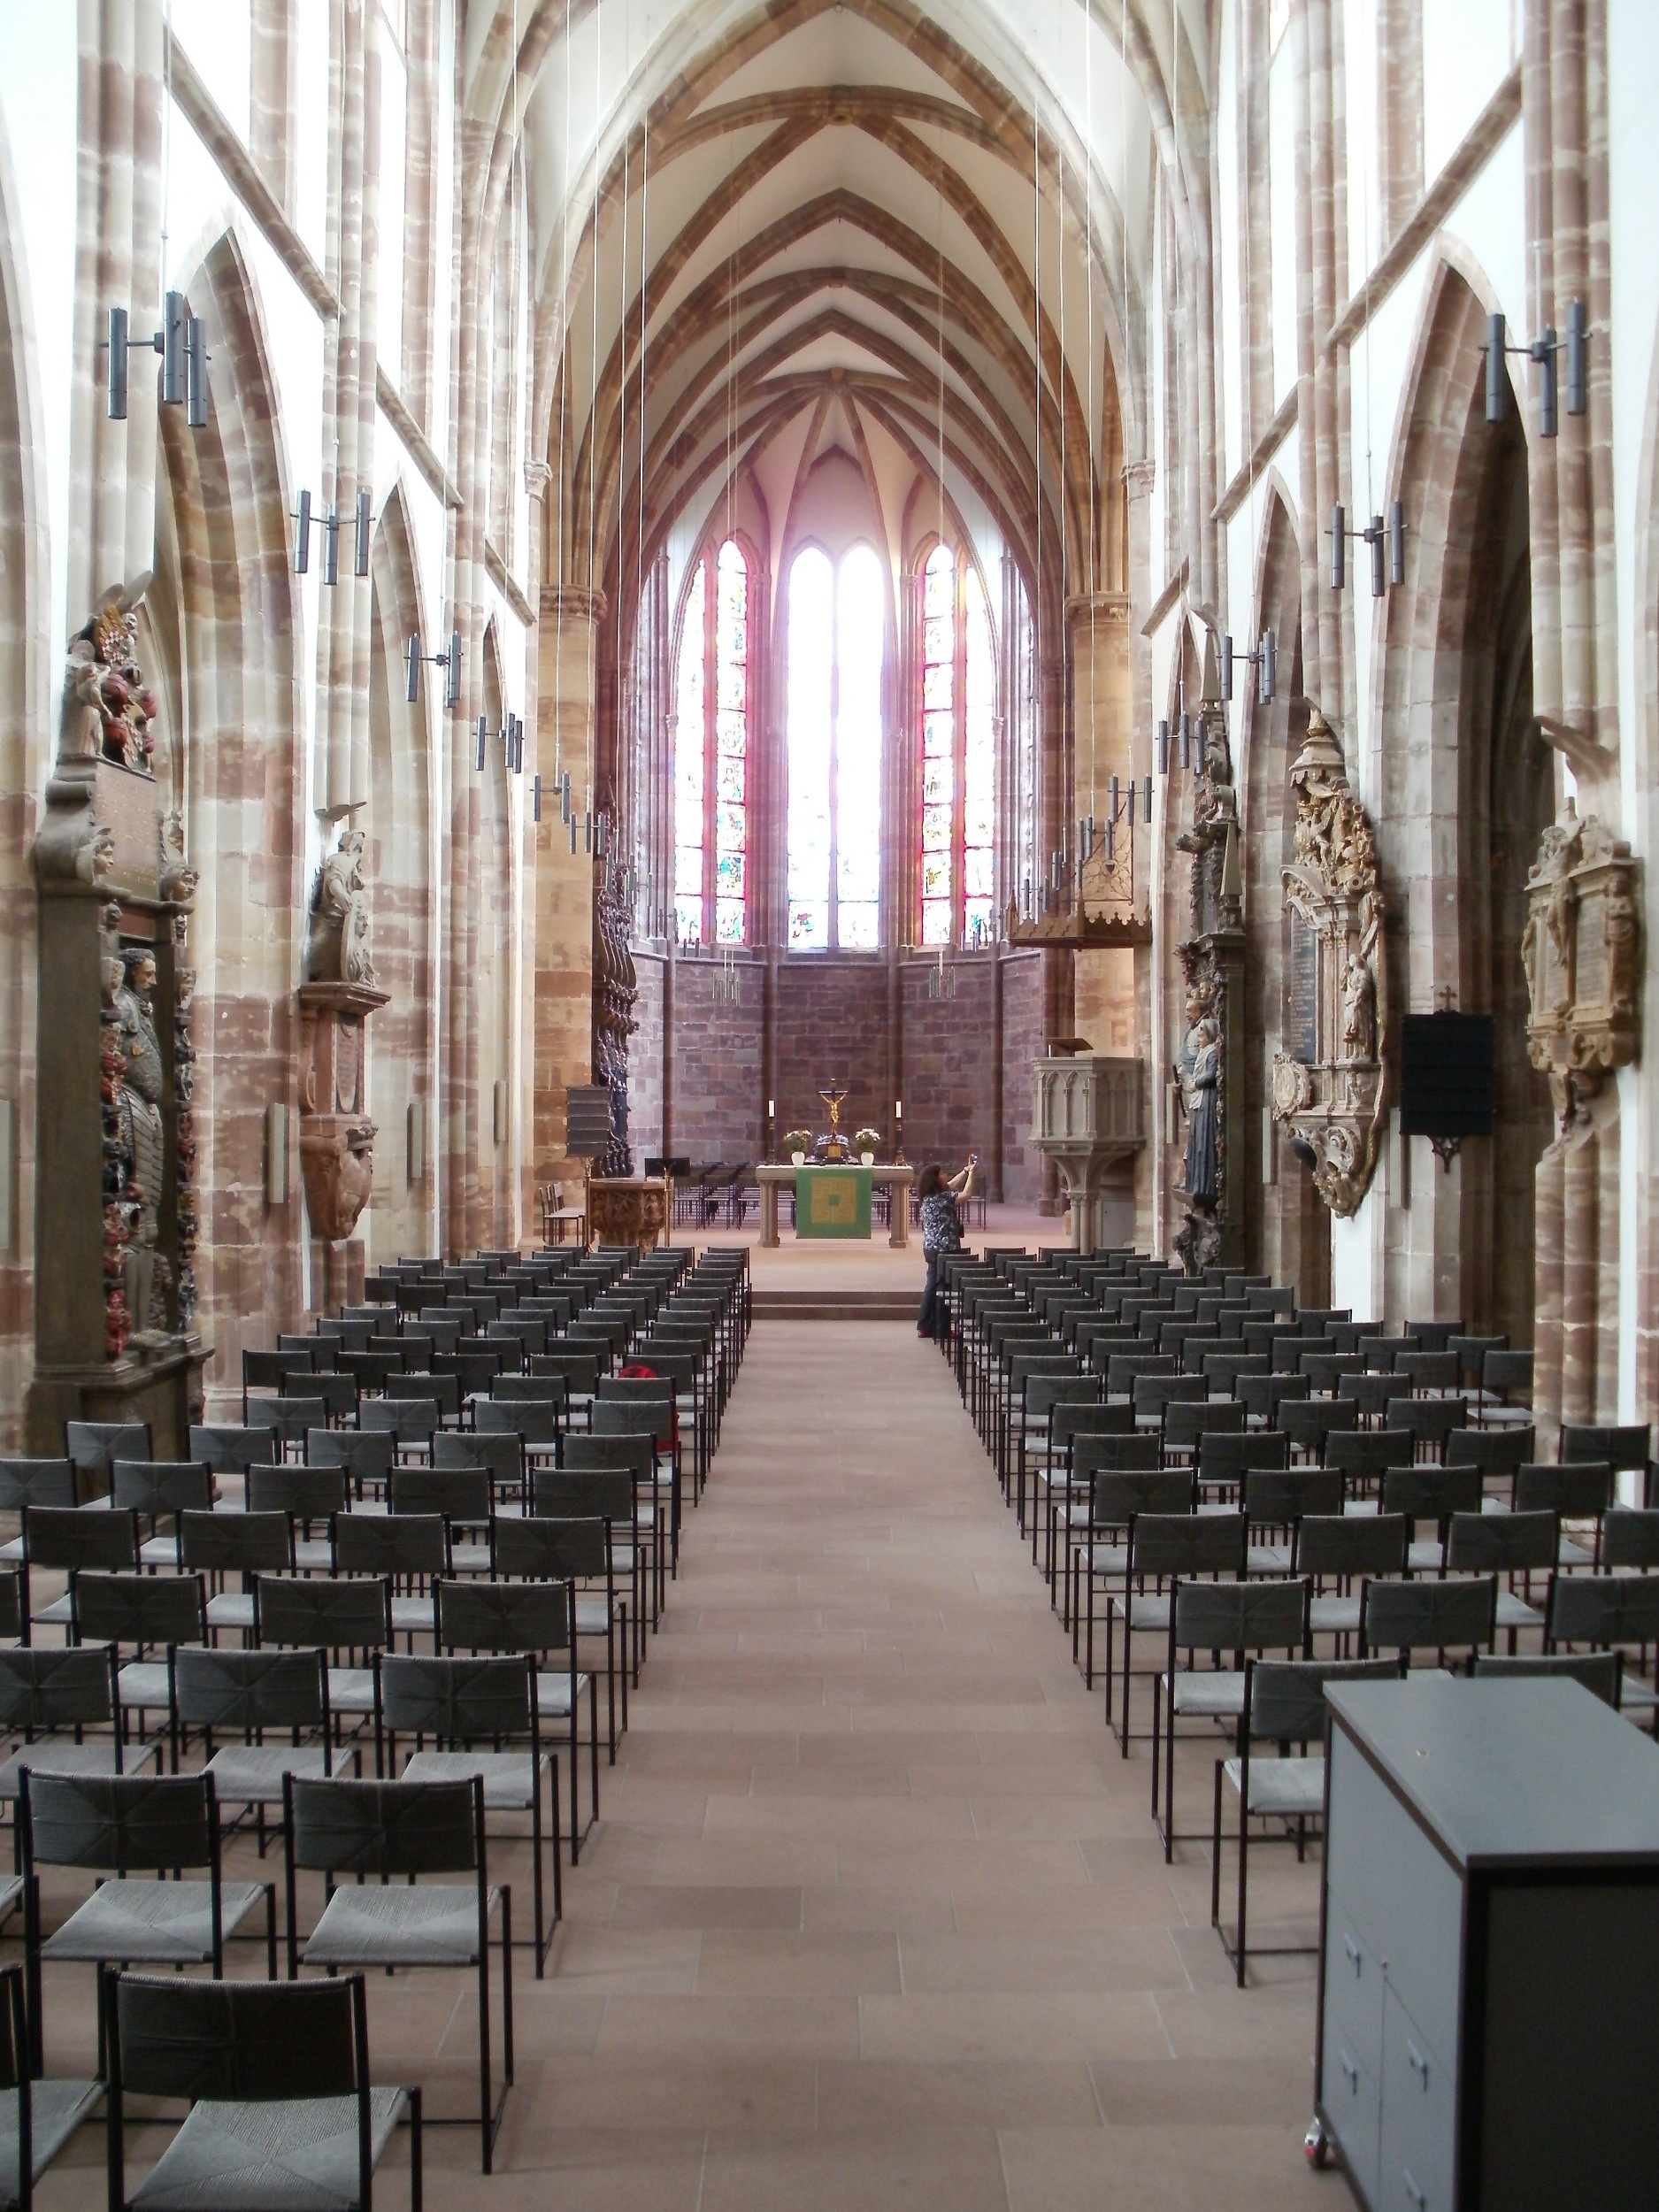
architecture, structure, interior, building, old, construction, church, cathedral, chapel, empty, historic, place of worship, aisle, arched, religious, chairs, monastery, synagogue, big, worship, large, nobody, stiftskirche, st arnual